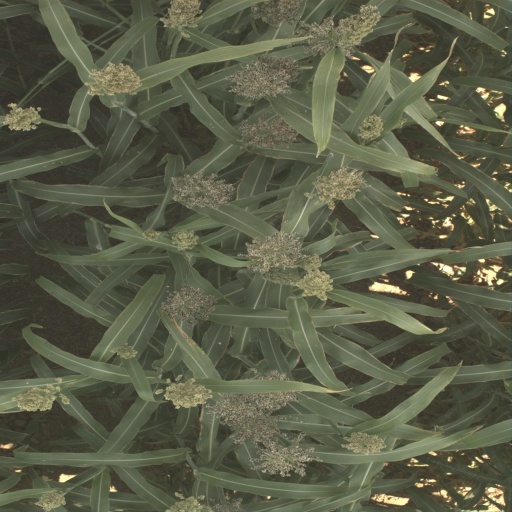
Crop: sorghum